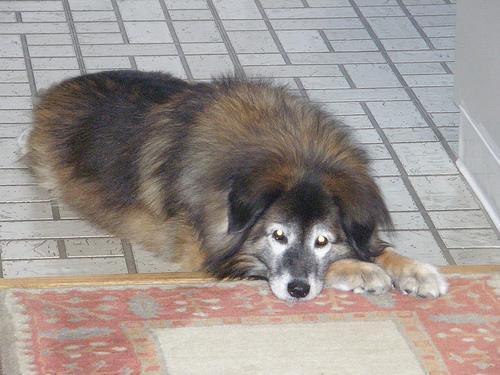
leonberger